Safe Drinking Water Act

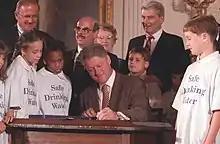
President Bill Clinton signs the Safe Drinking Water Amendments Act of 1996 in the East Room

The 1974 SDWA authorized EPA to regulate injection wells in order to protect underground sources of drinking water. The UIC permit system is organized into six classes of wells.